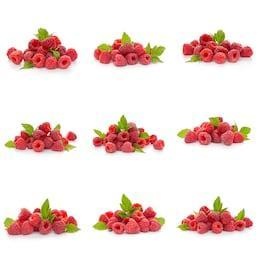
Label: raspberry